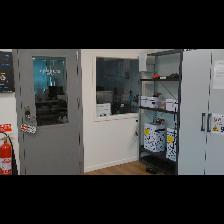
Label: NonHuman